December 2013 Spuyten Duyvil derailment

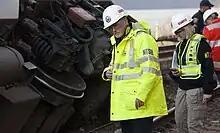
NTSB investigators inspect the site of the derailment

A team from the National Transportation Safety Board (NTSB) was dispatched to the scene of the accident to investigate. It found that the train's brakes had been deployed seconds prior to the crash and that the tracks had no problems. From the train event recorders, the NTSB determined that the train was traveling at ; the speed limit for the section of track involved is . The brakes had indeed been deployed, but had reached their maximum level five seconds after the train entered the curve.